Climate of Istanbul

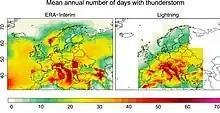
Istanbul experiences around 10-15 days of thunderstorms per year, relatively low for non-Atlantic Europe.

Istanbul's sunshine is profoundly seasonal, with cloudy winters and mostly sunny summers. Yearly, it averages around 2000 hours of sunshine, cloudier than the rest of the Mediterranean and generally similar to southern oceanic and sub-Mediterranean locales, like the Pacific Northwest in the US or areas around the Bay of Biscay in France.